Daniel Fast

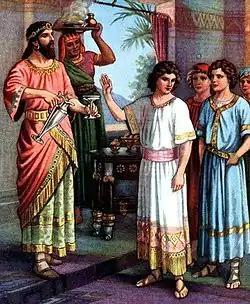
Daniel refusing to eat at the king's table, early 1900s Bible illustration

Nebuchadnezzar II became king of the Chaldean Empire in 605 BCE. He invaded the Israelite Kingdom of Judah in 604 BCE, the fifth year of the reign of King Jehoiakim of Judah. After Jehoiakim's son Jeconiah became king, Nebuchadnezzar attacked the Israelite capital of Jerusalem in 597 BCE. In the biblical narrative of the first chapter of the Book of Daniel, Nebuchadnezzar's siege of Jerusalem happened in the third year of the reign of Jehoiakim, whose successor Jeconiah is not mentioned. Elsewhere in the Bible, Jehoiakim was already dead at the time of the siege of Jerusalem. The first chapter of the Book of Daniel was most likely composed as early as 450 BCE and as late as the 2nd century BCE. In the narrative, the God of the Israelites, Yahweh, let King Jehoiakim fall to Nebuchadnezzar. Daniel, three friends, and fellow captives have been brought to the Chaldean capital, the newly rebuilt Babylon, to learn the literature of the Chaldeans. Nebuchadnezzar offered them royal food and wine for the three years of their education. Daniel decided not to defile himself with the royal rations, which included meat that may not have been drained of blood, as required by Jewish law, or that was likely often used as ritual offering to the Babylonian god Marduk and his divine son Nabu. Daniel refused to eat foods forbidden by Yahweh and instead asked for vegetables and water. The guard charged with their care expressed concern for their health, so Daniel requested a short test of the diet. For 10 days, they were permitted to eat just vegetables, and at the end, the guard was surprised at their good personal appearance and physical and mental health, compared to those who had accepted the royal foods. Therefore, Daniel and his friends were permitted to eat vegetables for the duration of their training.